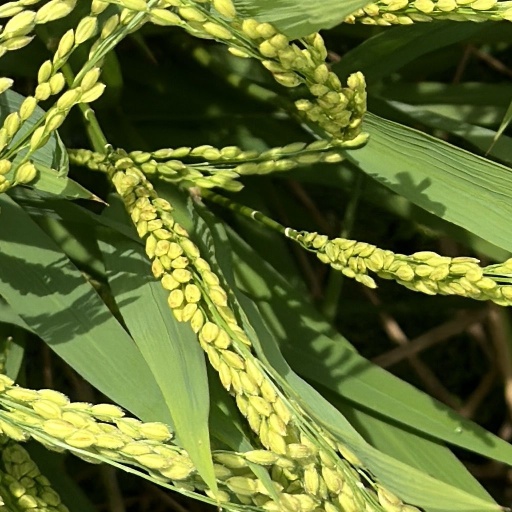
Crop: rice